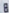
Number: 8